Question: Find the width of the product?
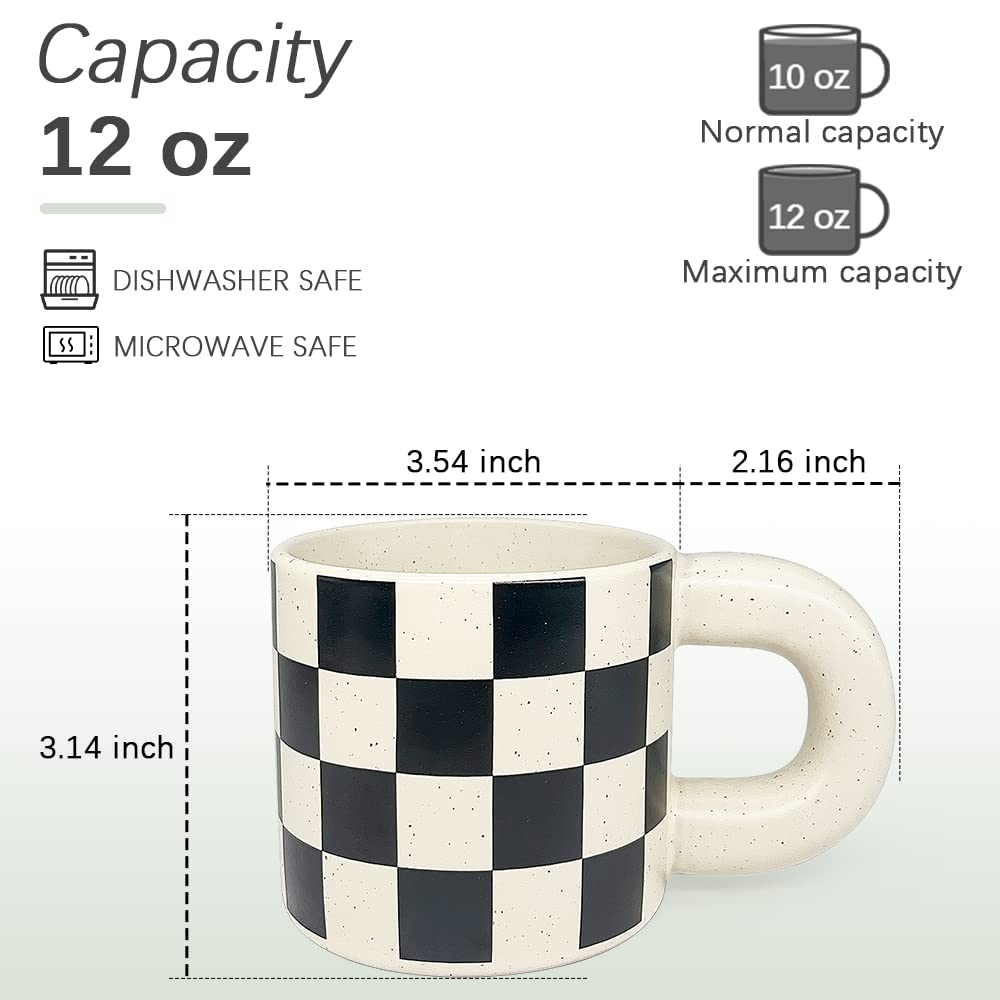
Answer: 3.54 inch